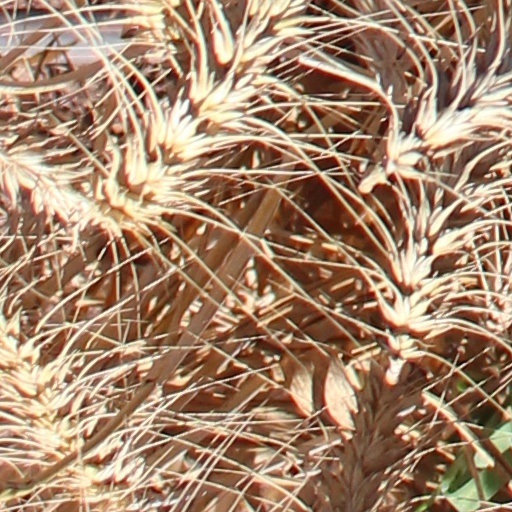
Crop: wheat